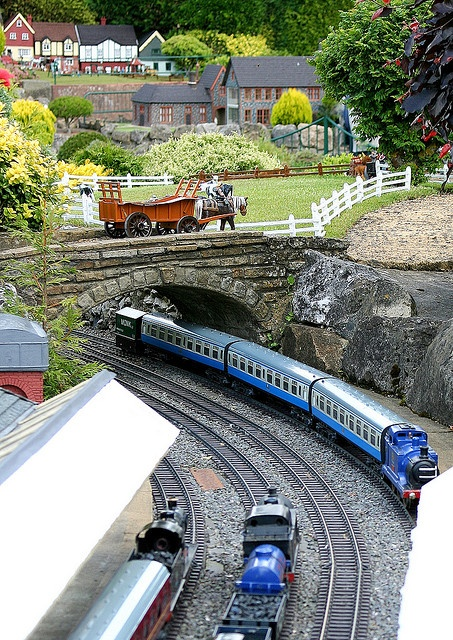
A blue and grey rain passing under a bridge.
A blue train is coming from under the bridge.
A blue and silver railroad train placed on the tracks
Trains travel under an overpass in a model setting.
A large long train on a steel track.